Military dictatorship in Venezuela

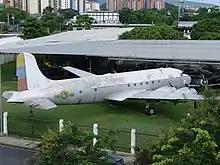
"La Vaca Sagrada", in which Marcos Pérez Jiménez fled to the Dominican Republic.

However, this show of defiance did set off a sequence of events which eventually made Pérez Jiménez fear for his political survival. The underground civilian opponents started goading the people in Caracas, where they needed little goading and were out in the streets whenever and wherever they could. The repressive secret police rounded up all civilian suspects, but this was like trying to do the little Dutch boy trick. The popular resistance to the government was not just a pardo thing and reached to all levels of society. The navy had taken a non-committal attitude in a situation where its guns were not of any service. It was not in on any conspiracy. There were signs of restiveness in the land forces with some officers working to rules, so to speak, but there was not at any time a military insurrection. But the crowds were getting bigger and bigger. Finally, with various suitcases stuffed with dollars, Pérez Jiménez took off in his private DC-3 and sought refuge in the Dominican Republic, where his resilient colleague, Rafael Leónidas Trujillo, had been ruling since 1930.